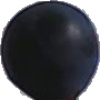
Label: blue_grape